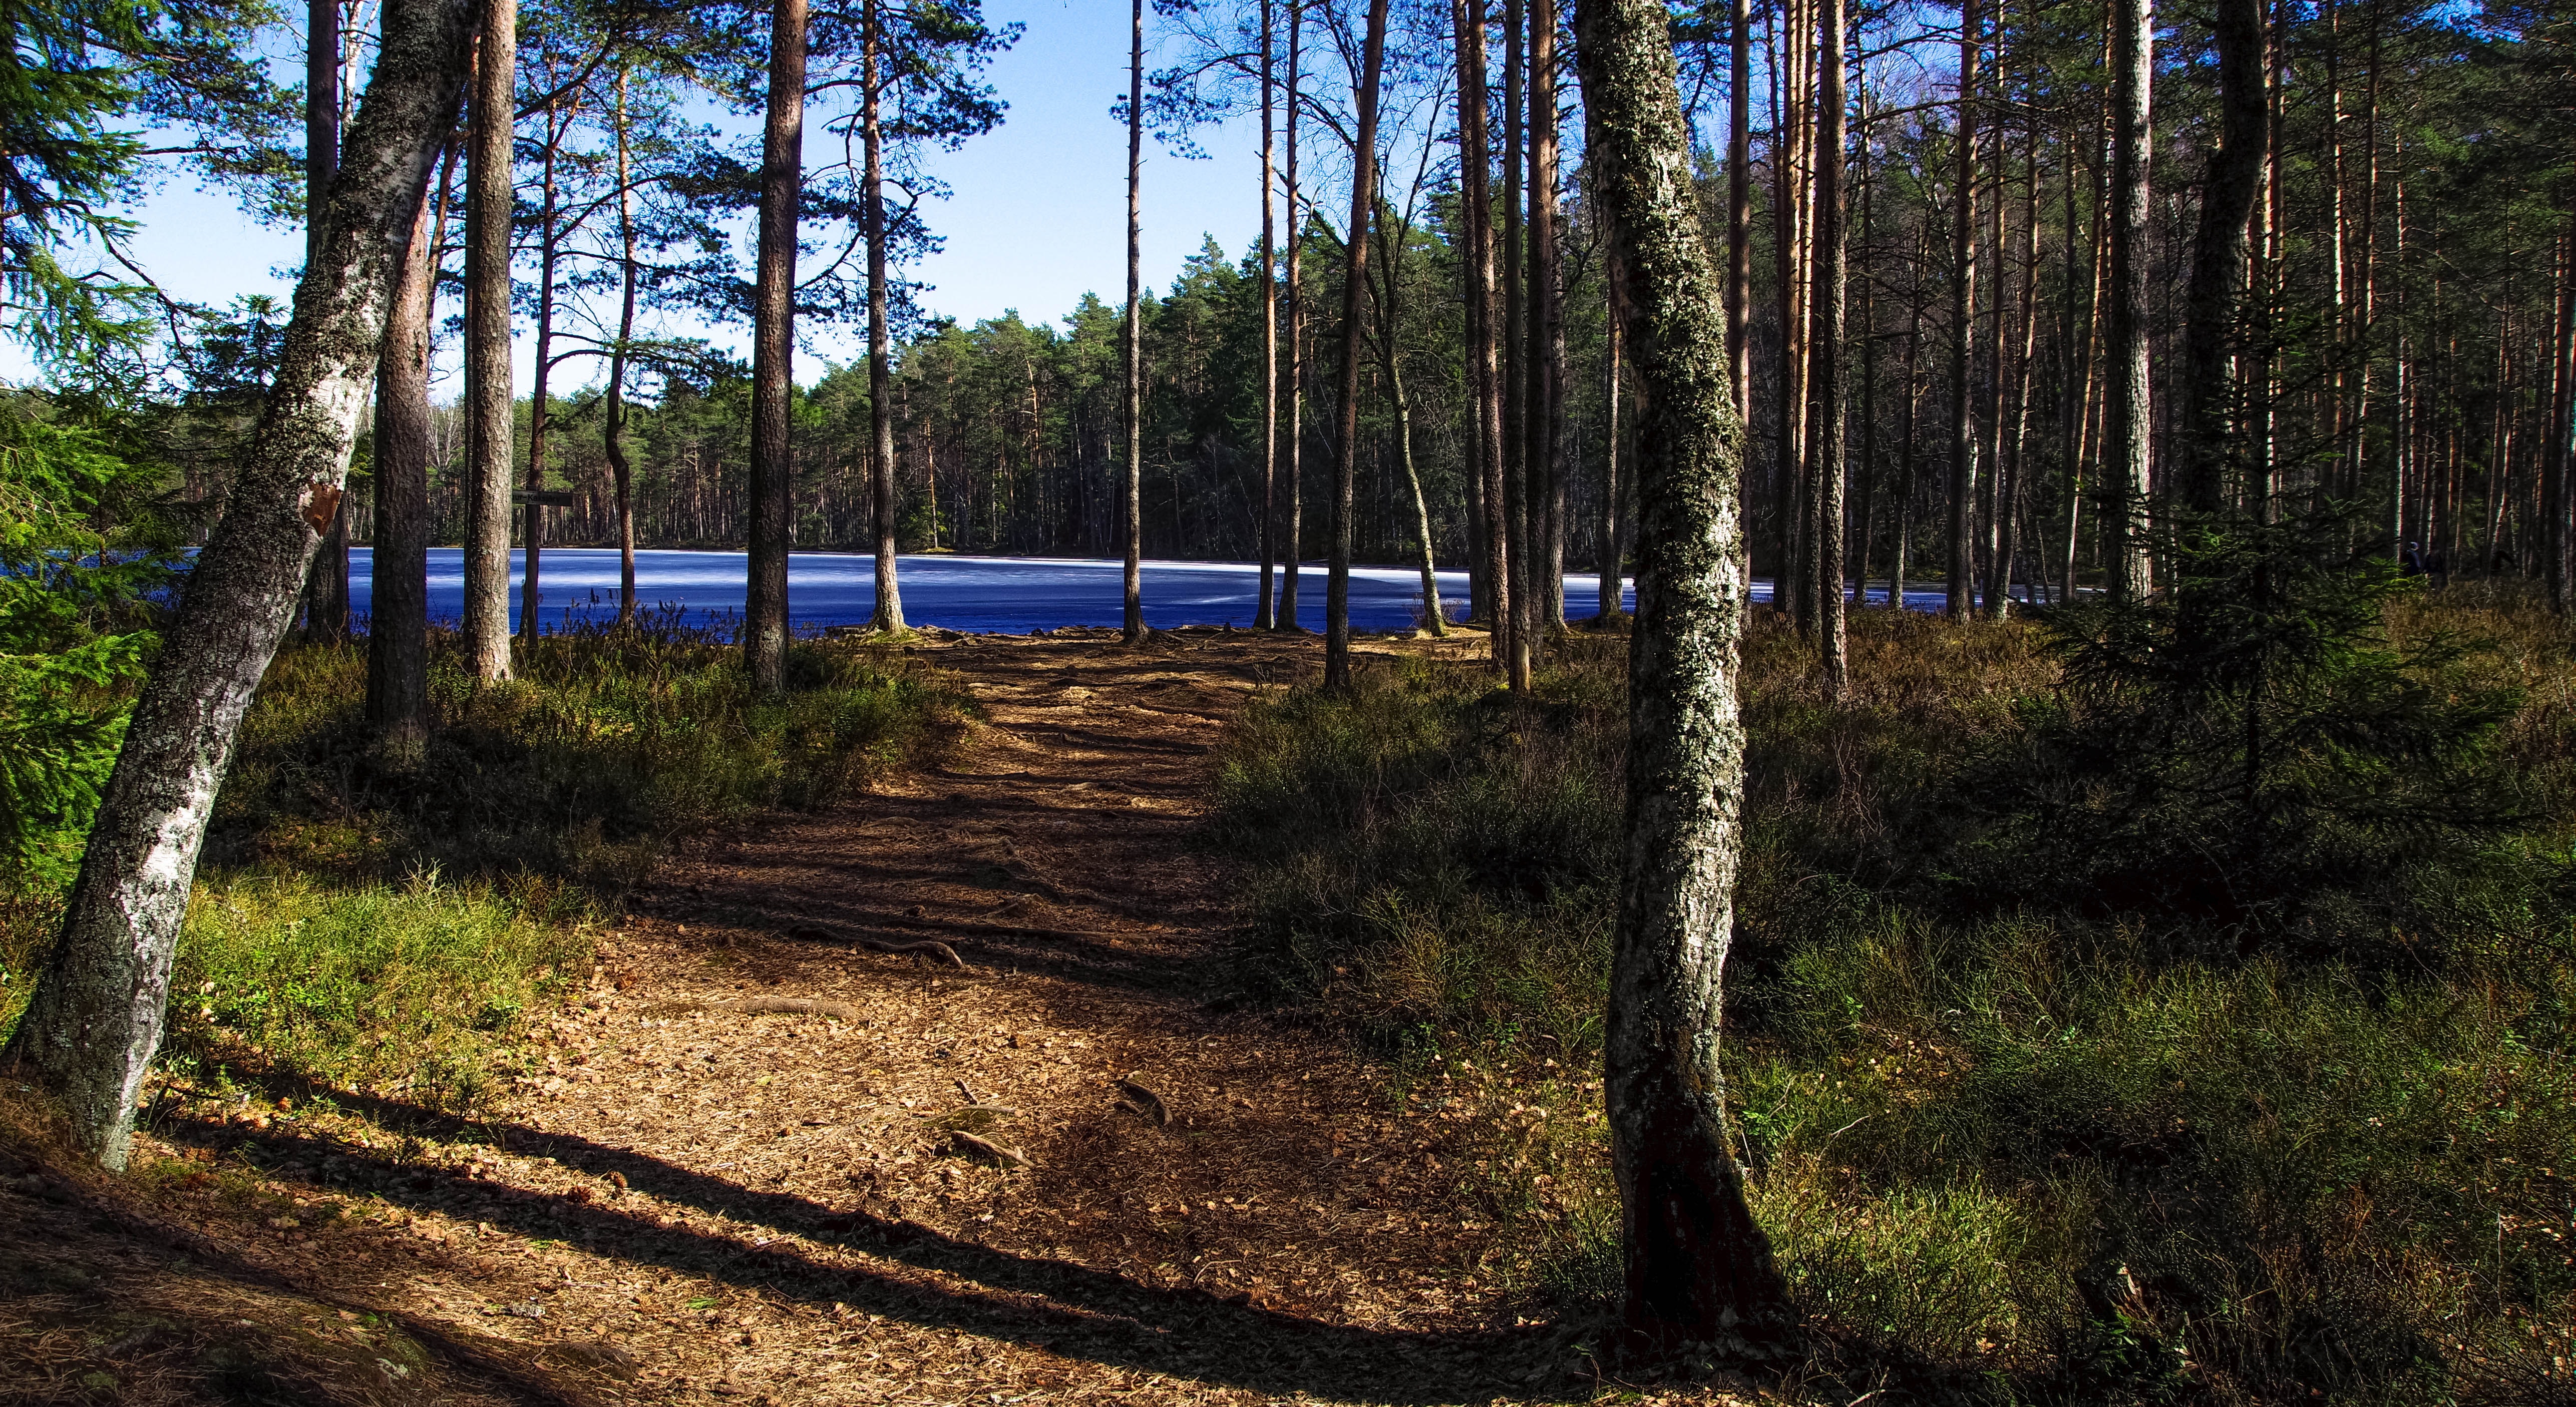
tree, forest, natural environment, nature, woodland, natural landscape, wilderness, nature reserve, biome, Northern hardwood forest, spruce fir forest, old growth forest, trail, temperate coniferous forest, temperate broadleaf and mixed forest, tropical and subtropical coniferous forests, woody plant, grove, plant, state park, path, plant community, red pine, national park, landscape, trunk, valdivian temperate rain forest, pine family